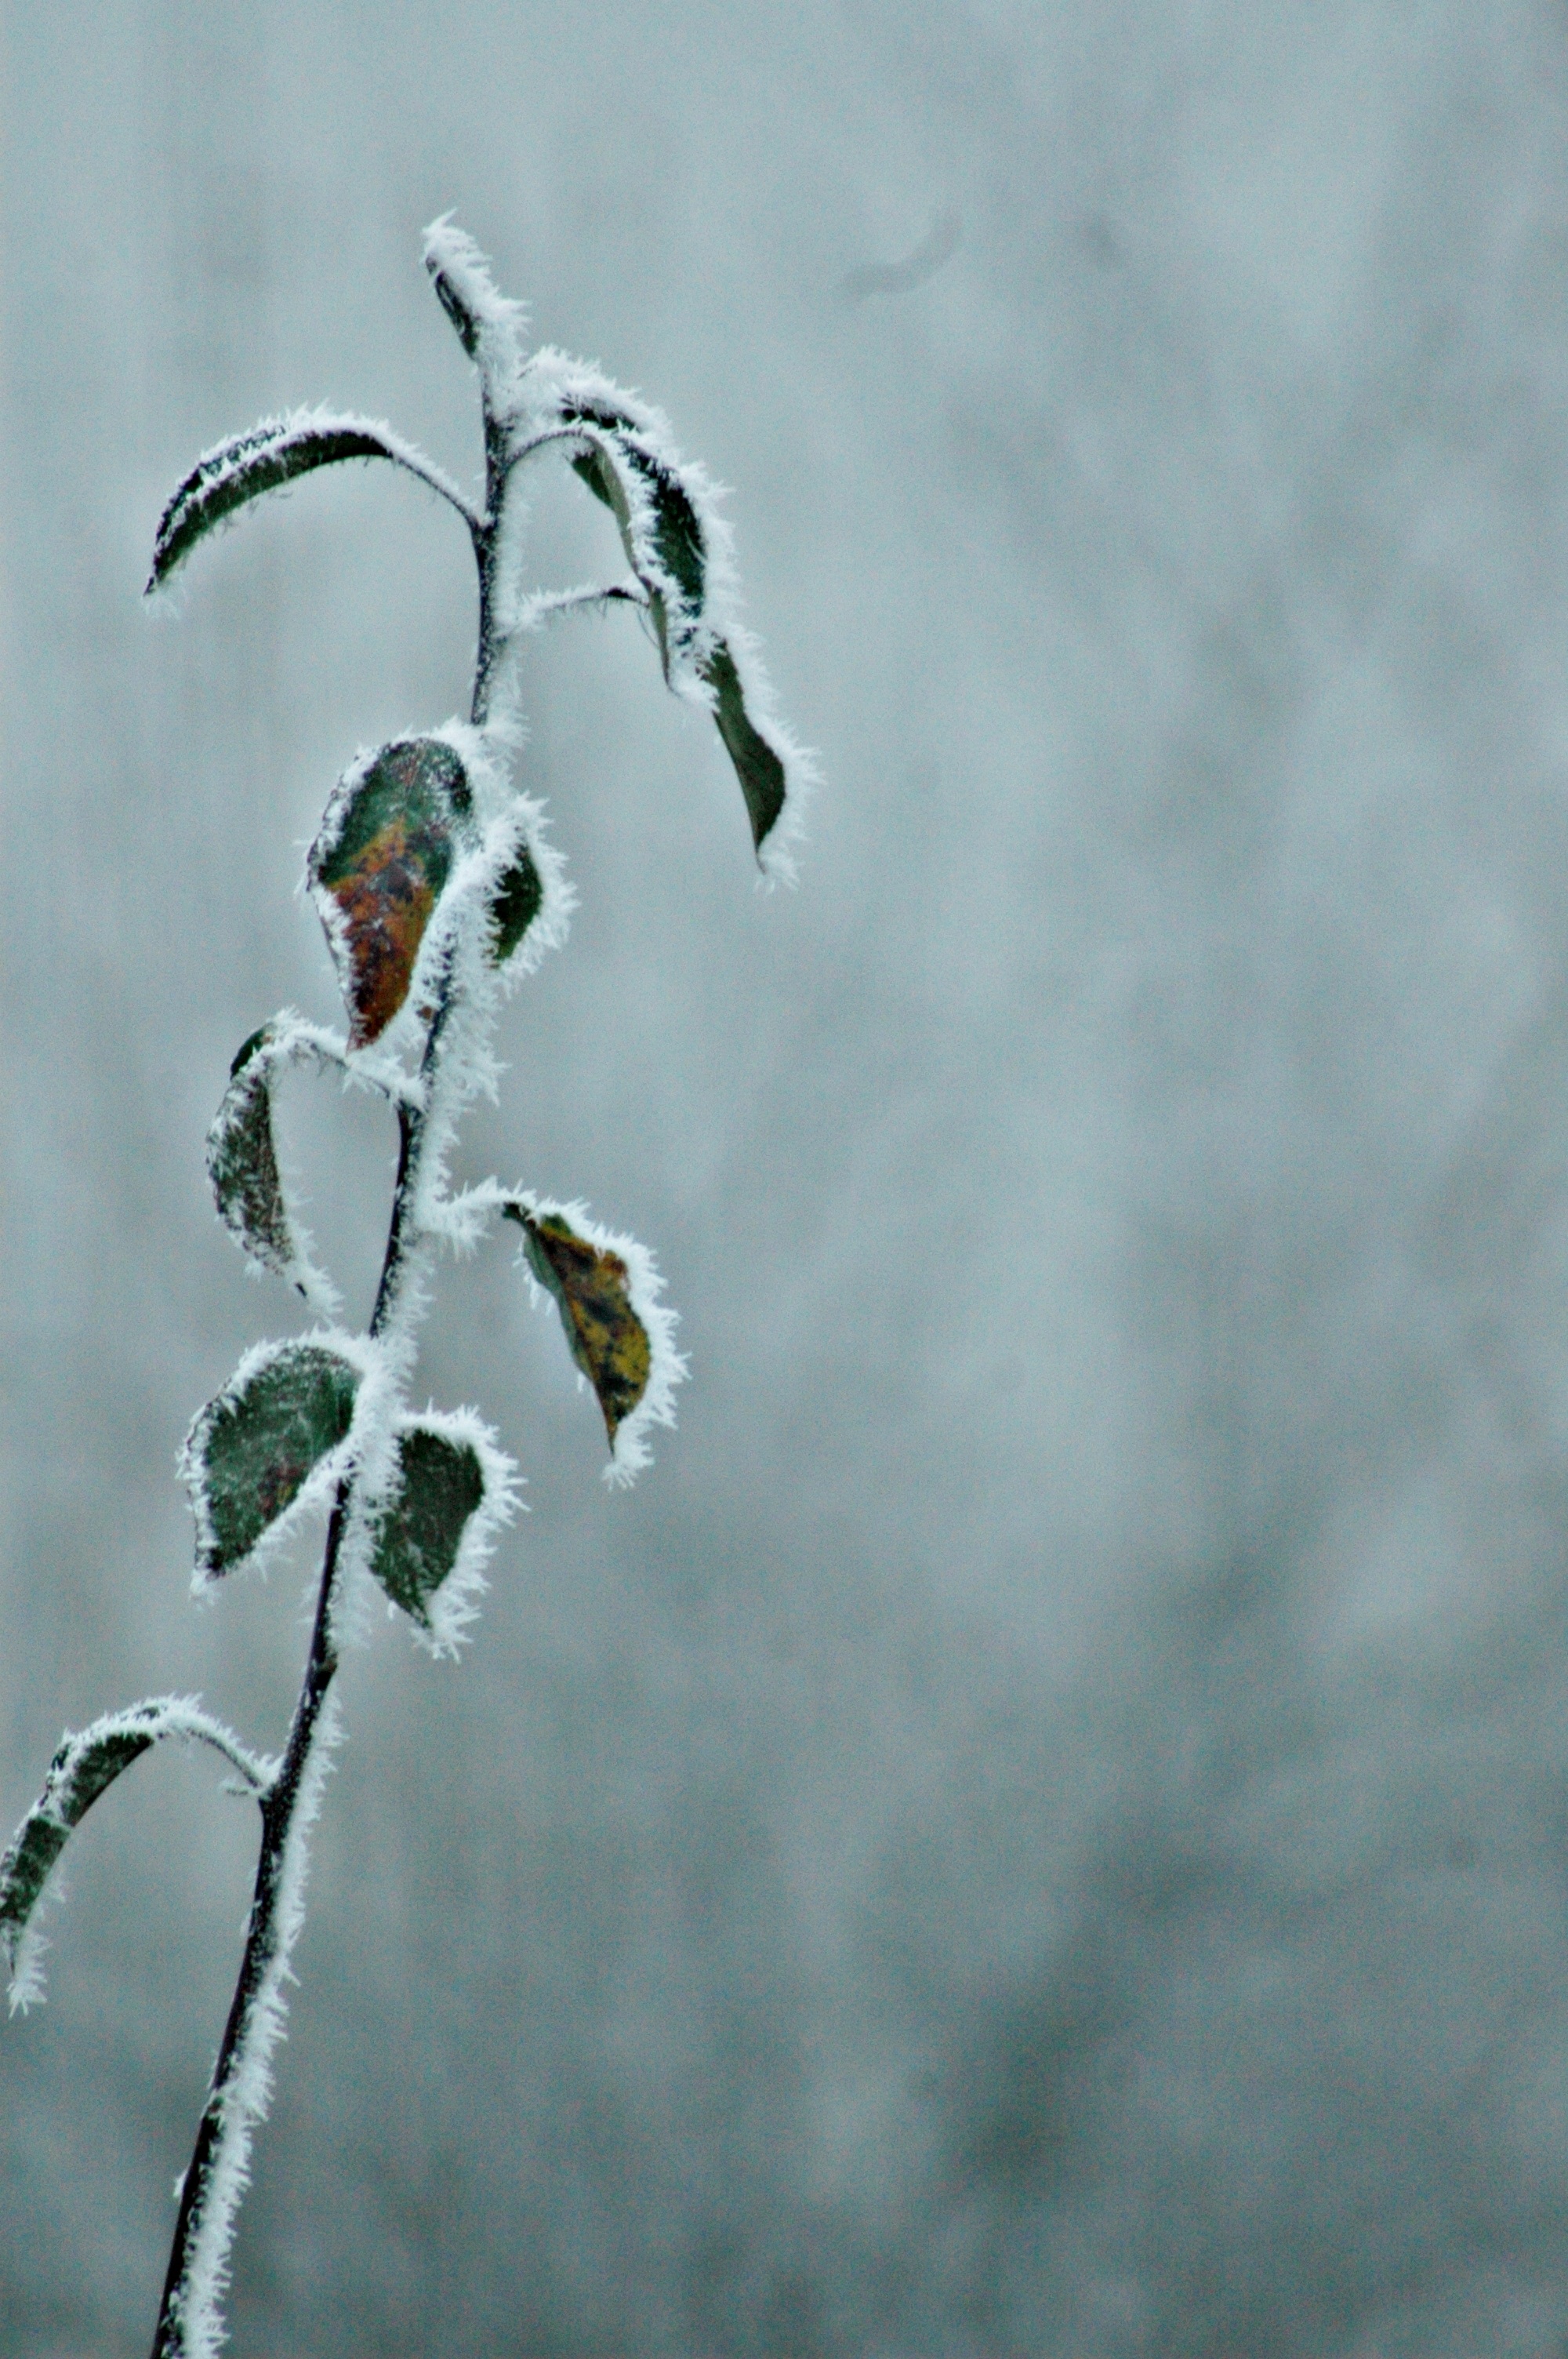
tree, nature, branch, snow, cold, winter, cloud, plant, leaf, flower, frost, ice, green, weather, frozen, flora, season, twig, icy, freezing, macro photography, cold weather, atmosphere of earth, plant stem